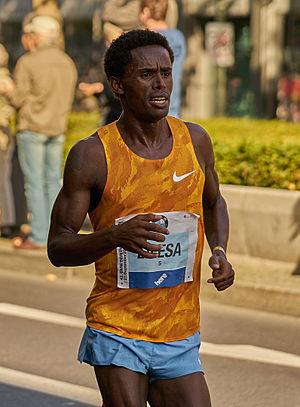
Feyisa Lilesa est un athlète éthiopien, spécialiste des courses de fond, et notamment du marathon.